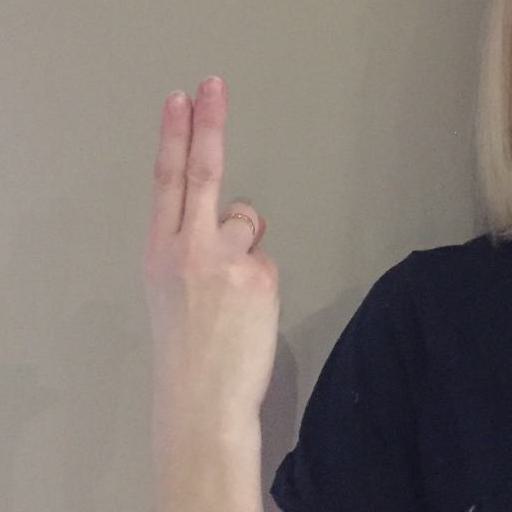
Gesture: two_up_inverted